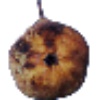
Label: Pear Abate 1